Bukhara

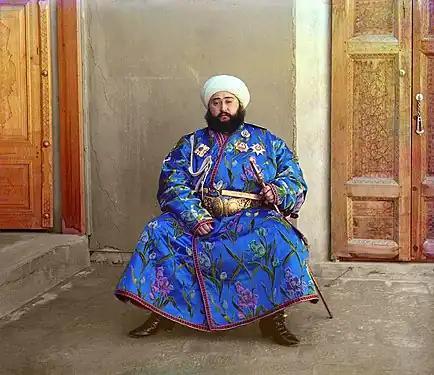
Amir Alim Khan, the last emir of Bukhara, circa 1911

It is now the capital of Bukhara Region (viloyat) of Uzbekistan. Located on the Silk Road, the city has long been a center of trade, scholarship, culture, and religion. During the golden age of the Samanids, Bukhara became a major intellectual center of the Islamic world, and was renowned for its numerous libraries. The historic center of Bukhara, which contains numerous mosques and madrassas, has been listed by UNESCO as a World Heritage Site.